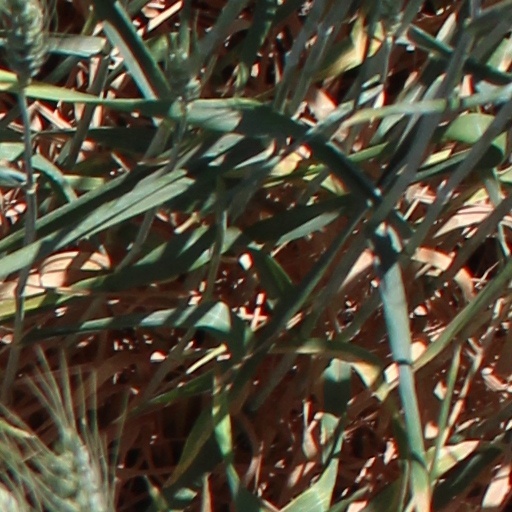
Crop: wheat